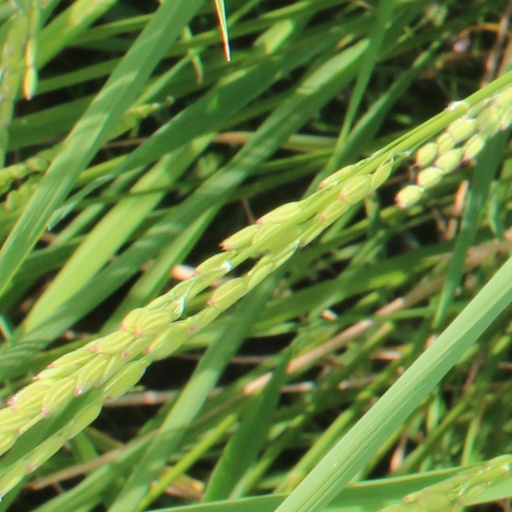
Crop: rice